Byzantine flags and insignia

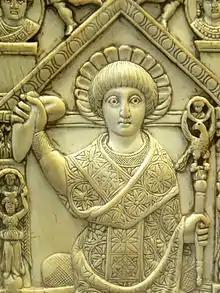
Flavius Anastasius (consul in 517) in consular garb, holding an eagle-topped sceptre.

The single-headed Roman imperial eagle continued to be used in Byzantium, although far more rarely. Thus "eagle-bearers", descendants of the "aquilifers" of the Roman legions, are still attested in the 6th century military manual known as the "Strategikon of Maurice", although it is unknown whether the standards they carried bore any resemblance to the legionary "aquilae". Eagle-topped scepters were a frequent feature of consular diptychs, and appear on coins until the reign of Philippikos Bardanes. It continued in use in bas-reliefs in churches and funerary monuments until well into the 11th century, however. In the last centuries of the Empire it is recorded as being sewn on imperial garments, and shown in illuminated manuscripts as decorating the cushions ("suppedia") on which the emperors stood.